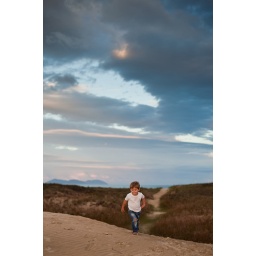
Boy running over sand dune_01